Bernard Freyberg, 1st Baron Freyberg

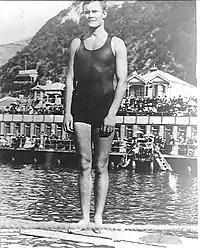
Bernard Freyberg c. 1904. at Te Aro Baths, now the site of The Freyberg Pool

The youngest of five children, all boys, Freyberg was born at 8 Dynevor Road, Richmond, Surrey, to James Freyberg and his second wife, Julia (née Hamilton) was of partial Austrian-German descent. He moved to New Zealand with his parents at the age of two.